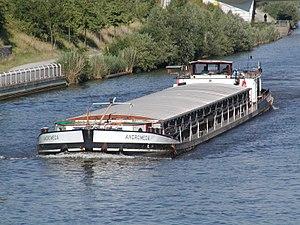
Brouckerque est une commune française, située dans le département du Nord en région Hauts-de-France. C'est un village agricole du Blootland, égayé de champs, de watergangs et de canaux.